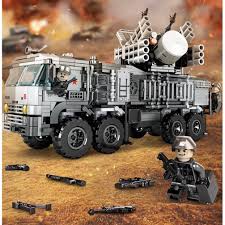
Label: Air Defense